Fort de Liers

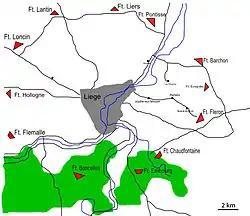
The Liège forts

Liège first came under attack on 6 August 1914. When the Liège's fortifications proved unexpectedly stubborn, the Germans brought heavy siege artillery to bombard the forts with shells far larger than they were designed to resist. Liers was heavily bombarded starting 13 August. Liers' neighbor, the Fort de Pontisse, surrendered the same day, allowing the Germans to concentrate on Liers, firing from the fort's vulnerable rear. Liers surrendered on the 14th, with the interior of the fort uninhabitable due to dust, gun gas and sewage.